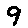
Label: 9